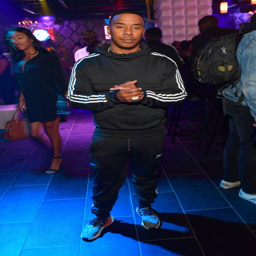
music executive attends a party .